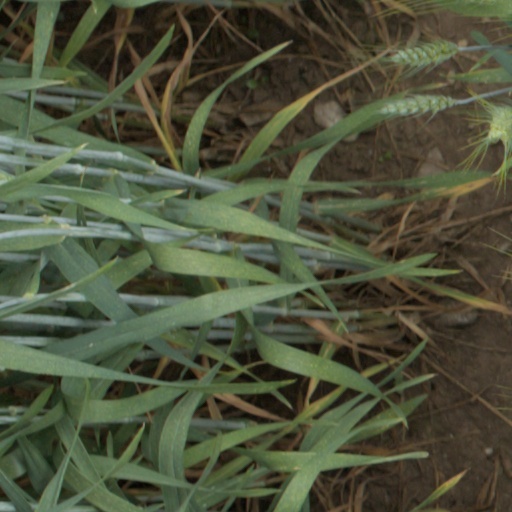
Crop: wheat